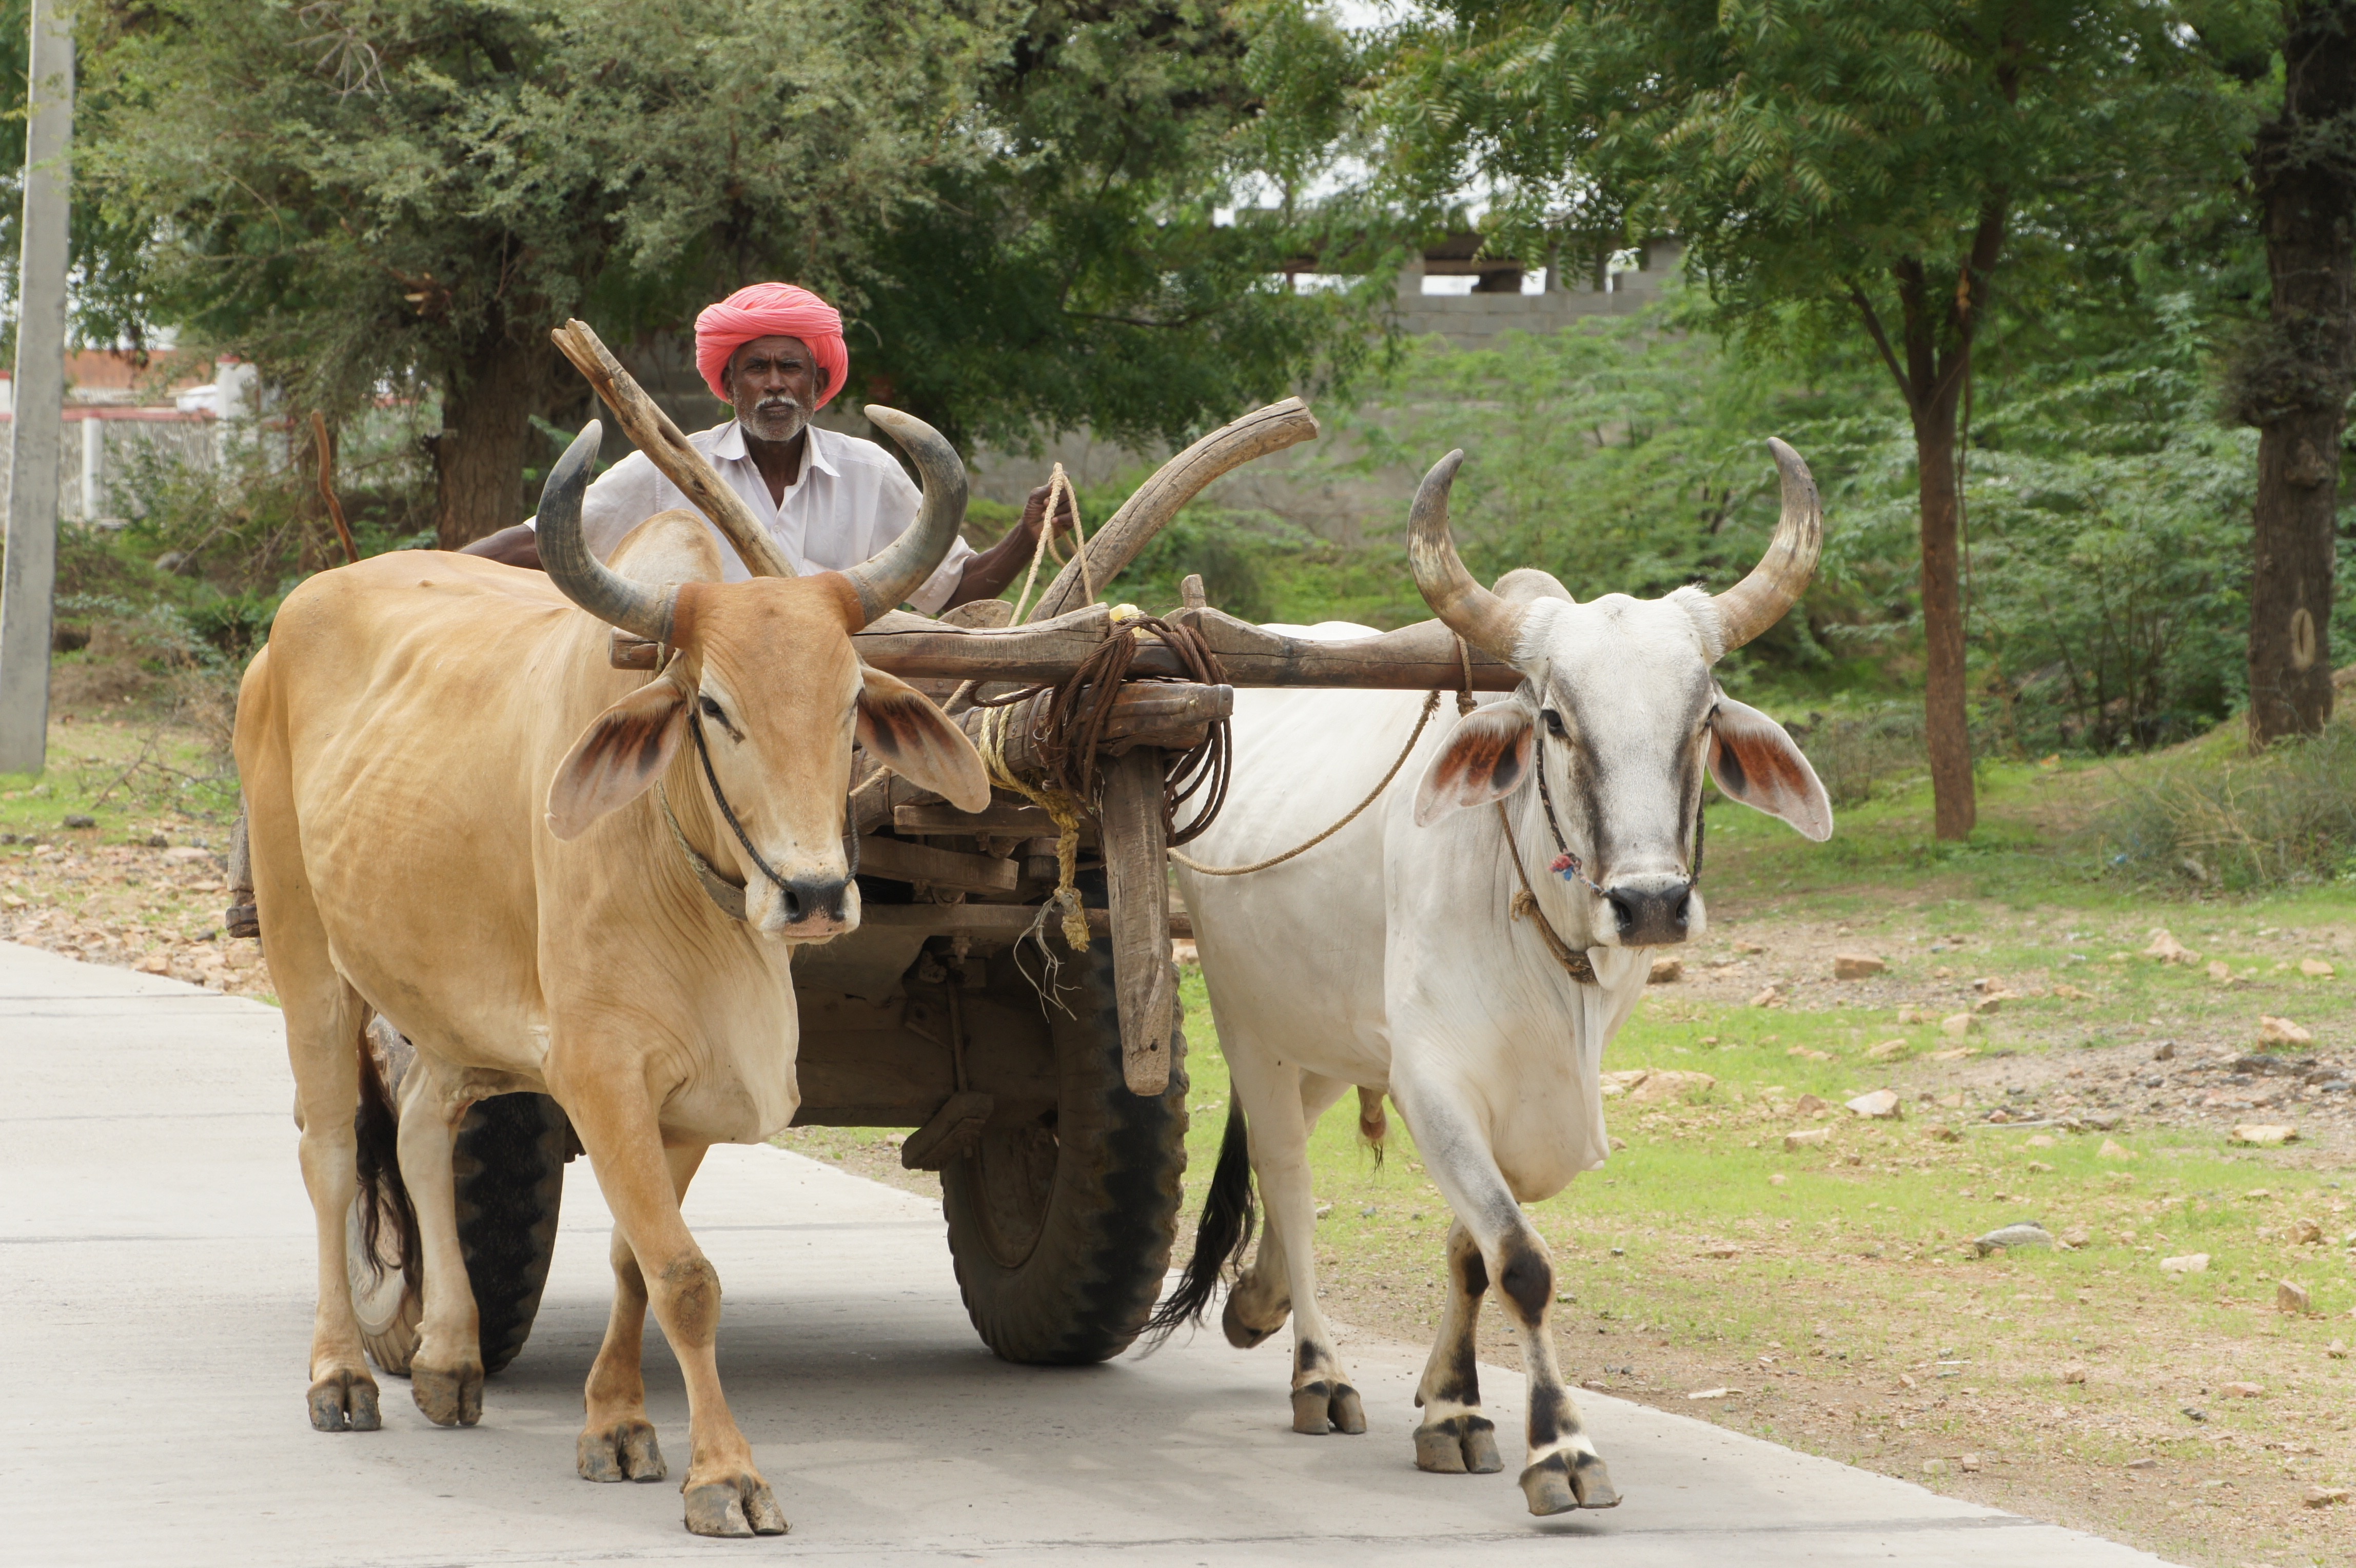
herd, vehicle, mammal, mare, india, ox, rajasthan, pack animal, swot up, ox karre, cattle like mammal